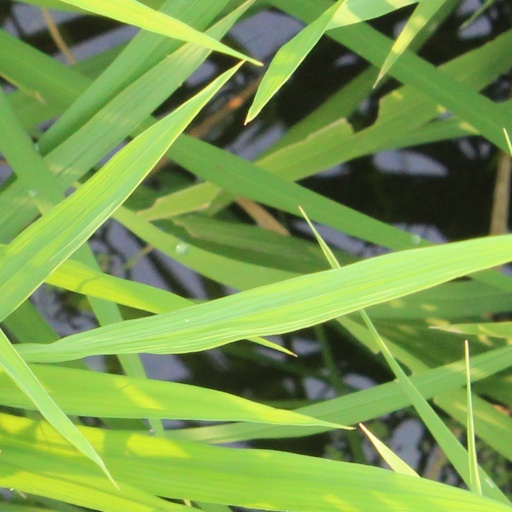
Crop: rice